Xianning

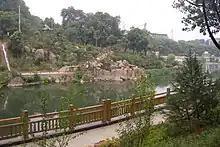
A park in Xianning

Xianning's biggest tourist draw is its natural scenery. There are many sites including Taiyi Cave, Star Bamboo Sea, Mount Jiugong (in Tongshan County), Lushui Lake, as well as the historical site the Chibi Ancient Ruins.